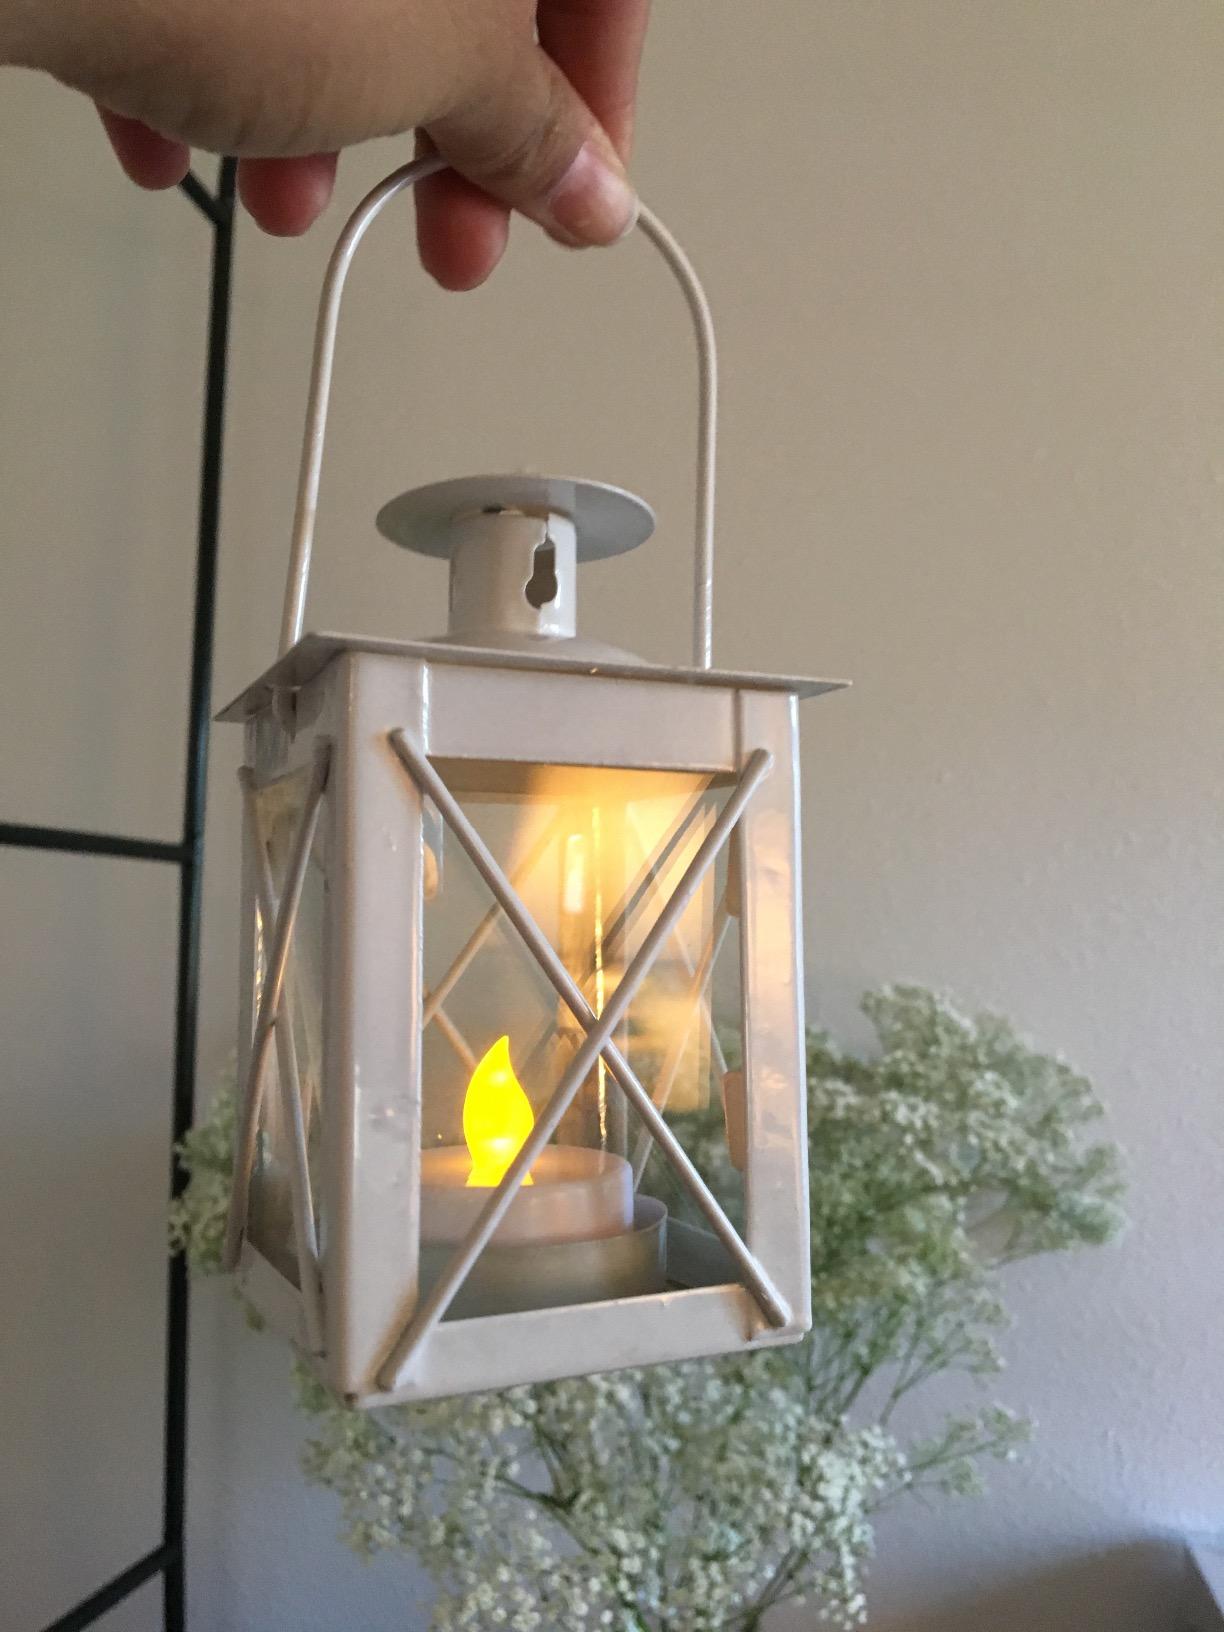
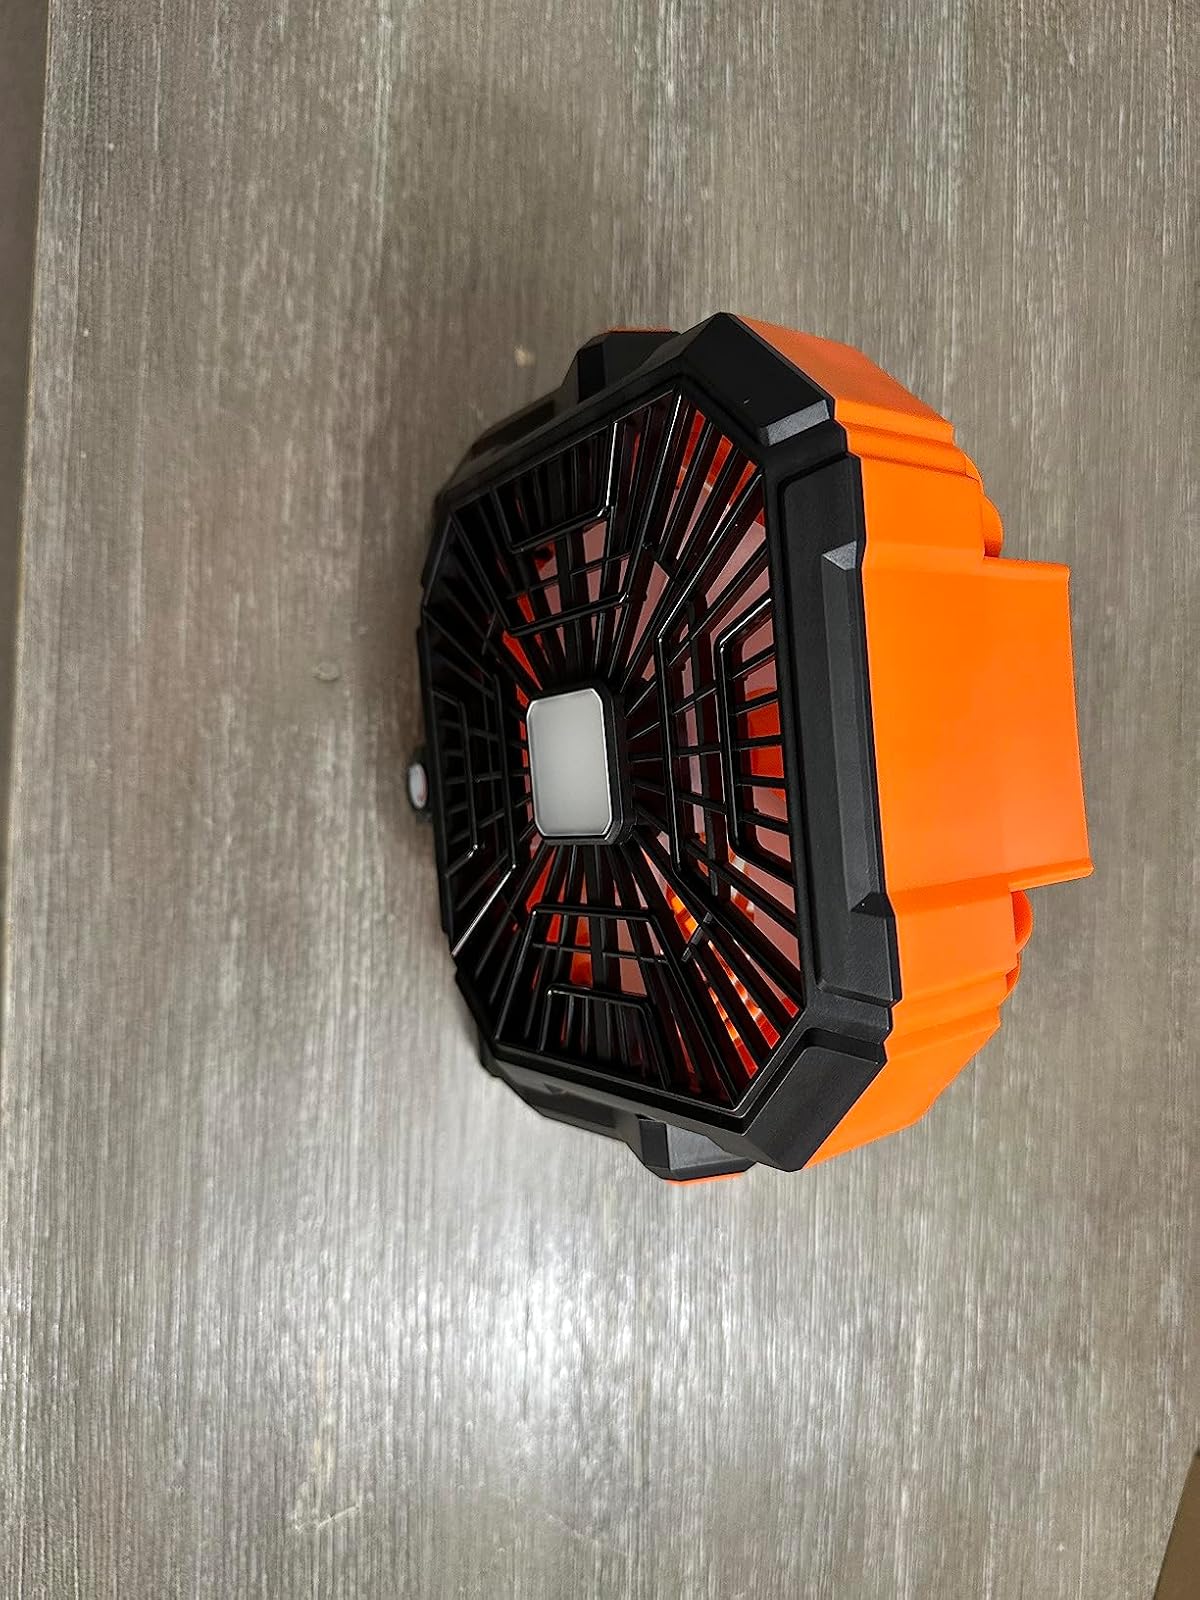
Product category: lantern
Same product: no